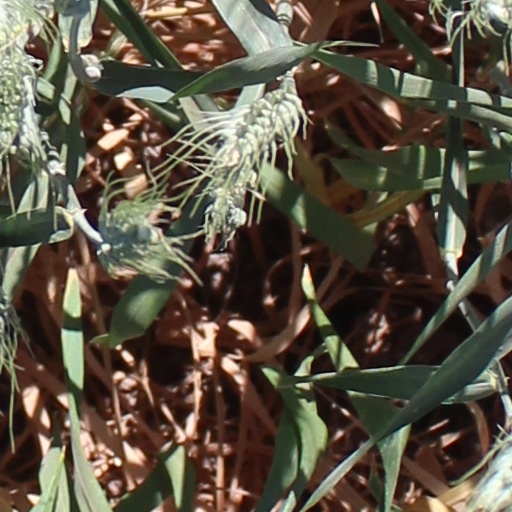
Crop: wheat